Bicycle brake

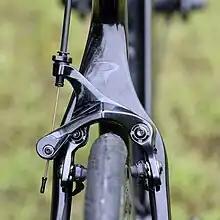
Direct mount side pull brakes.

Direct mount rim brakes employ two mounting points, increasing stiffness and braking power. It was developed by Shimano and released as an open standard. Individual mounting points for each arm ease the centering of side-pull brakes, and accommodate tire widths of 30 mm and more.